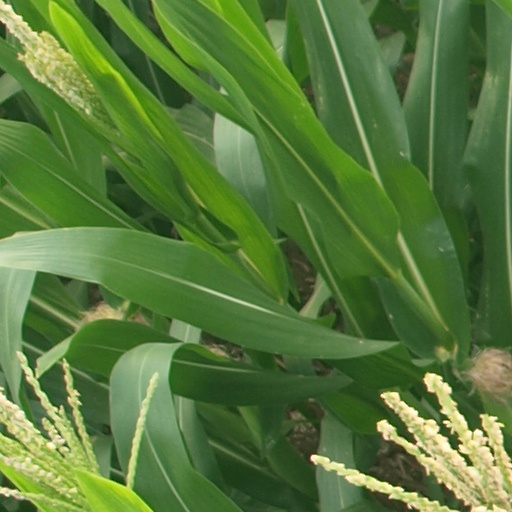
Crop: maize; corn